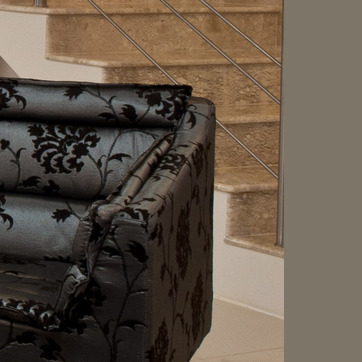
Material: fabric